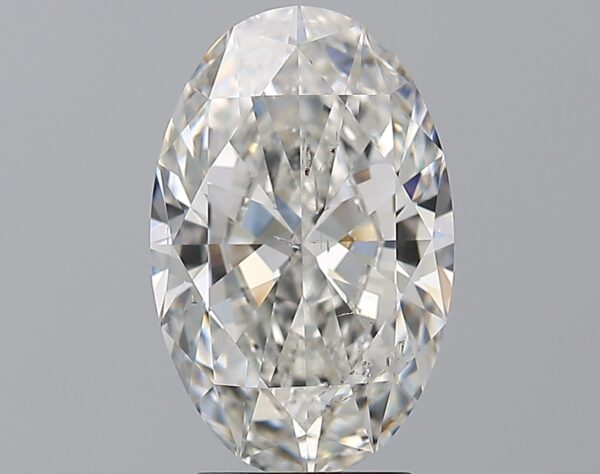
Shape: oval
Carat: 3.5
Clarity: SI1
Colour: G
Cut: EX
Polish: EX
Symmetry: EX
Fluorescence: N
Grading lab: GIA
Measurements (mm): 12.85 x 8.29 x 4.89